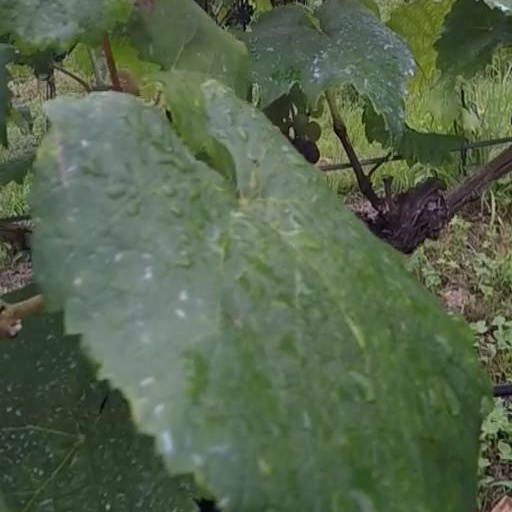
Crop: grape